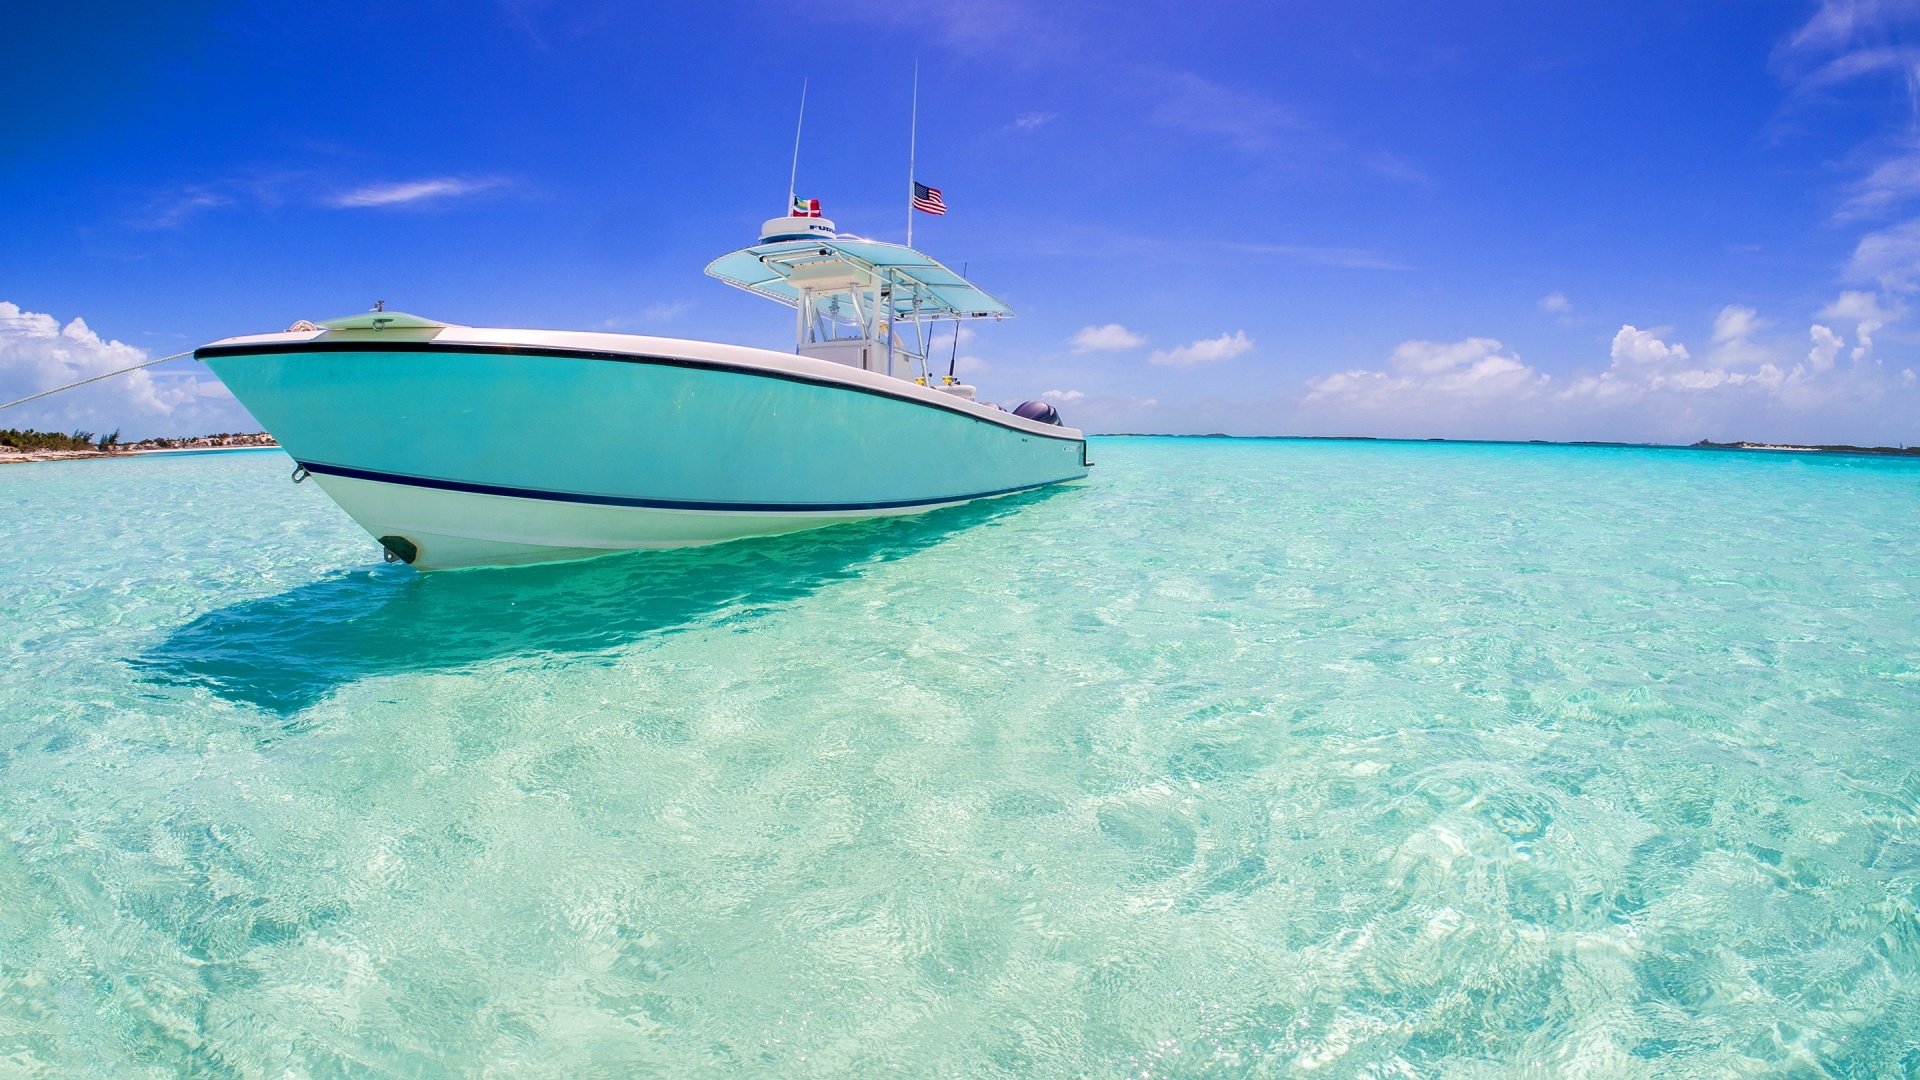
Vehicle type: Ships